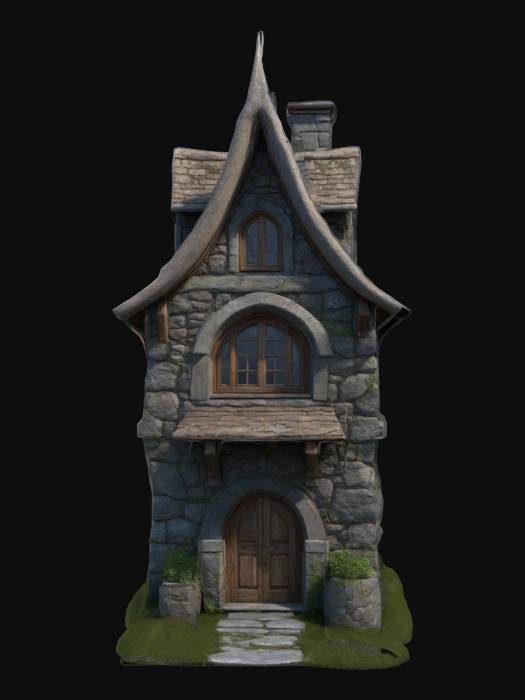
미적 점수 (1~10점): 2